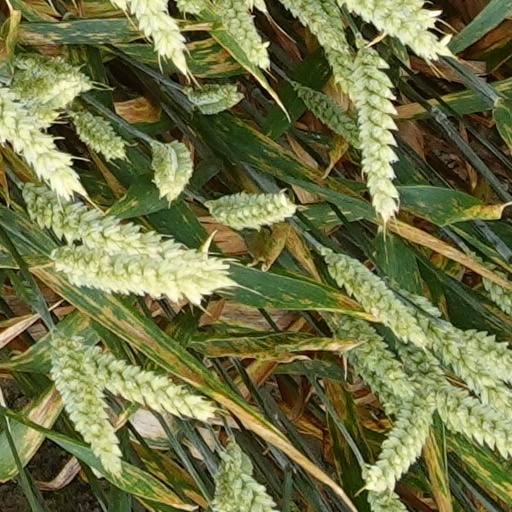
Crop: wheat